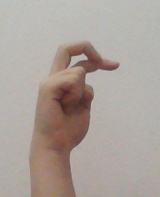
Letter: zay